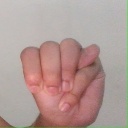
अक्षर: म